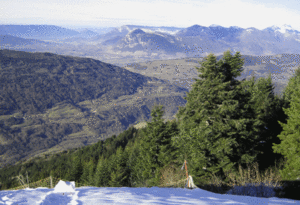
Le Moutaret vu depuis la station de ski du Collet d'Allevard
Le Moutaret est une commune française située dans le département de l'Isère en région Auvergne-Rhône-Alpes.